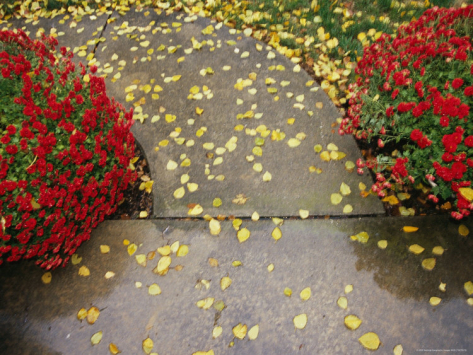
Texture: sprinkled